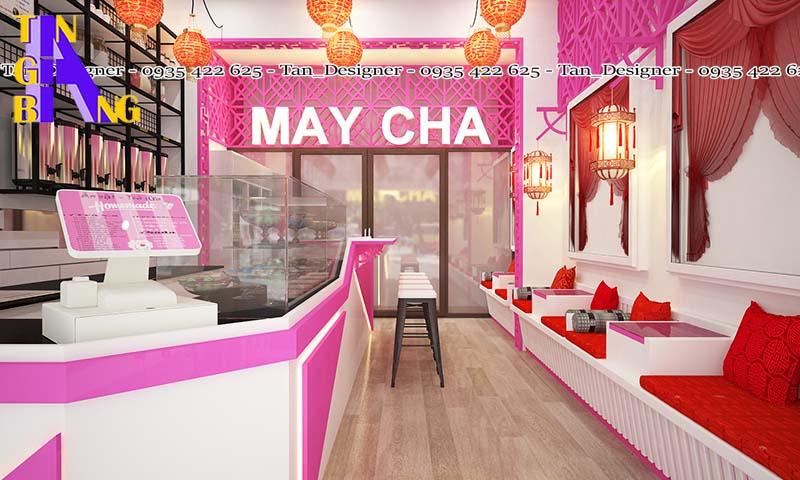
có những chiếc gối màu đỏ được đặt ở trên những chiếc ghế bên tường